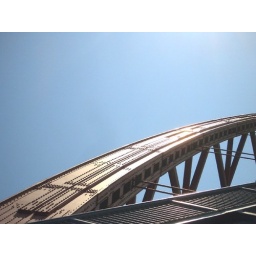
bridge over troubled water